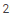
Number: 2